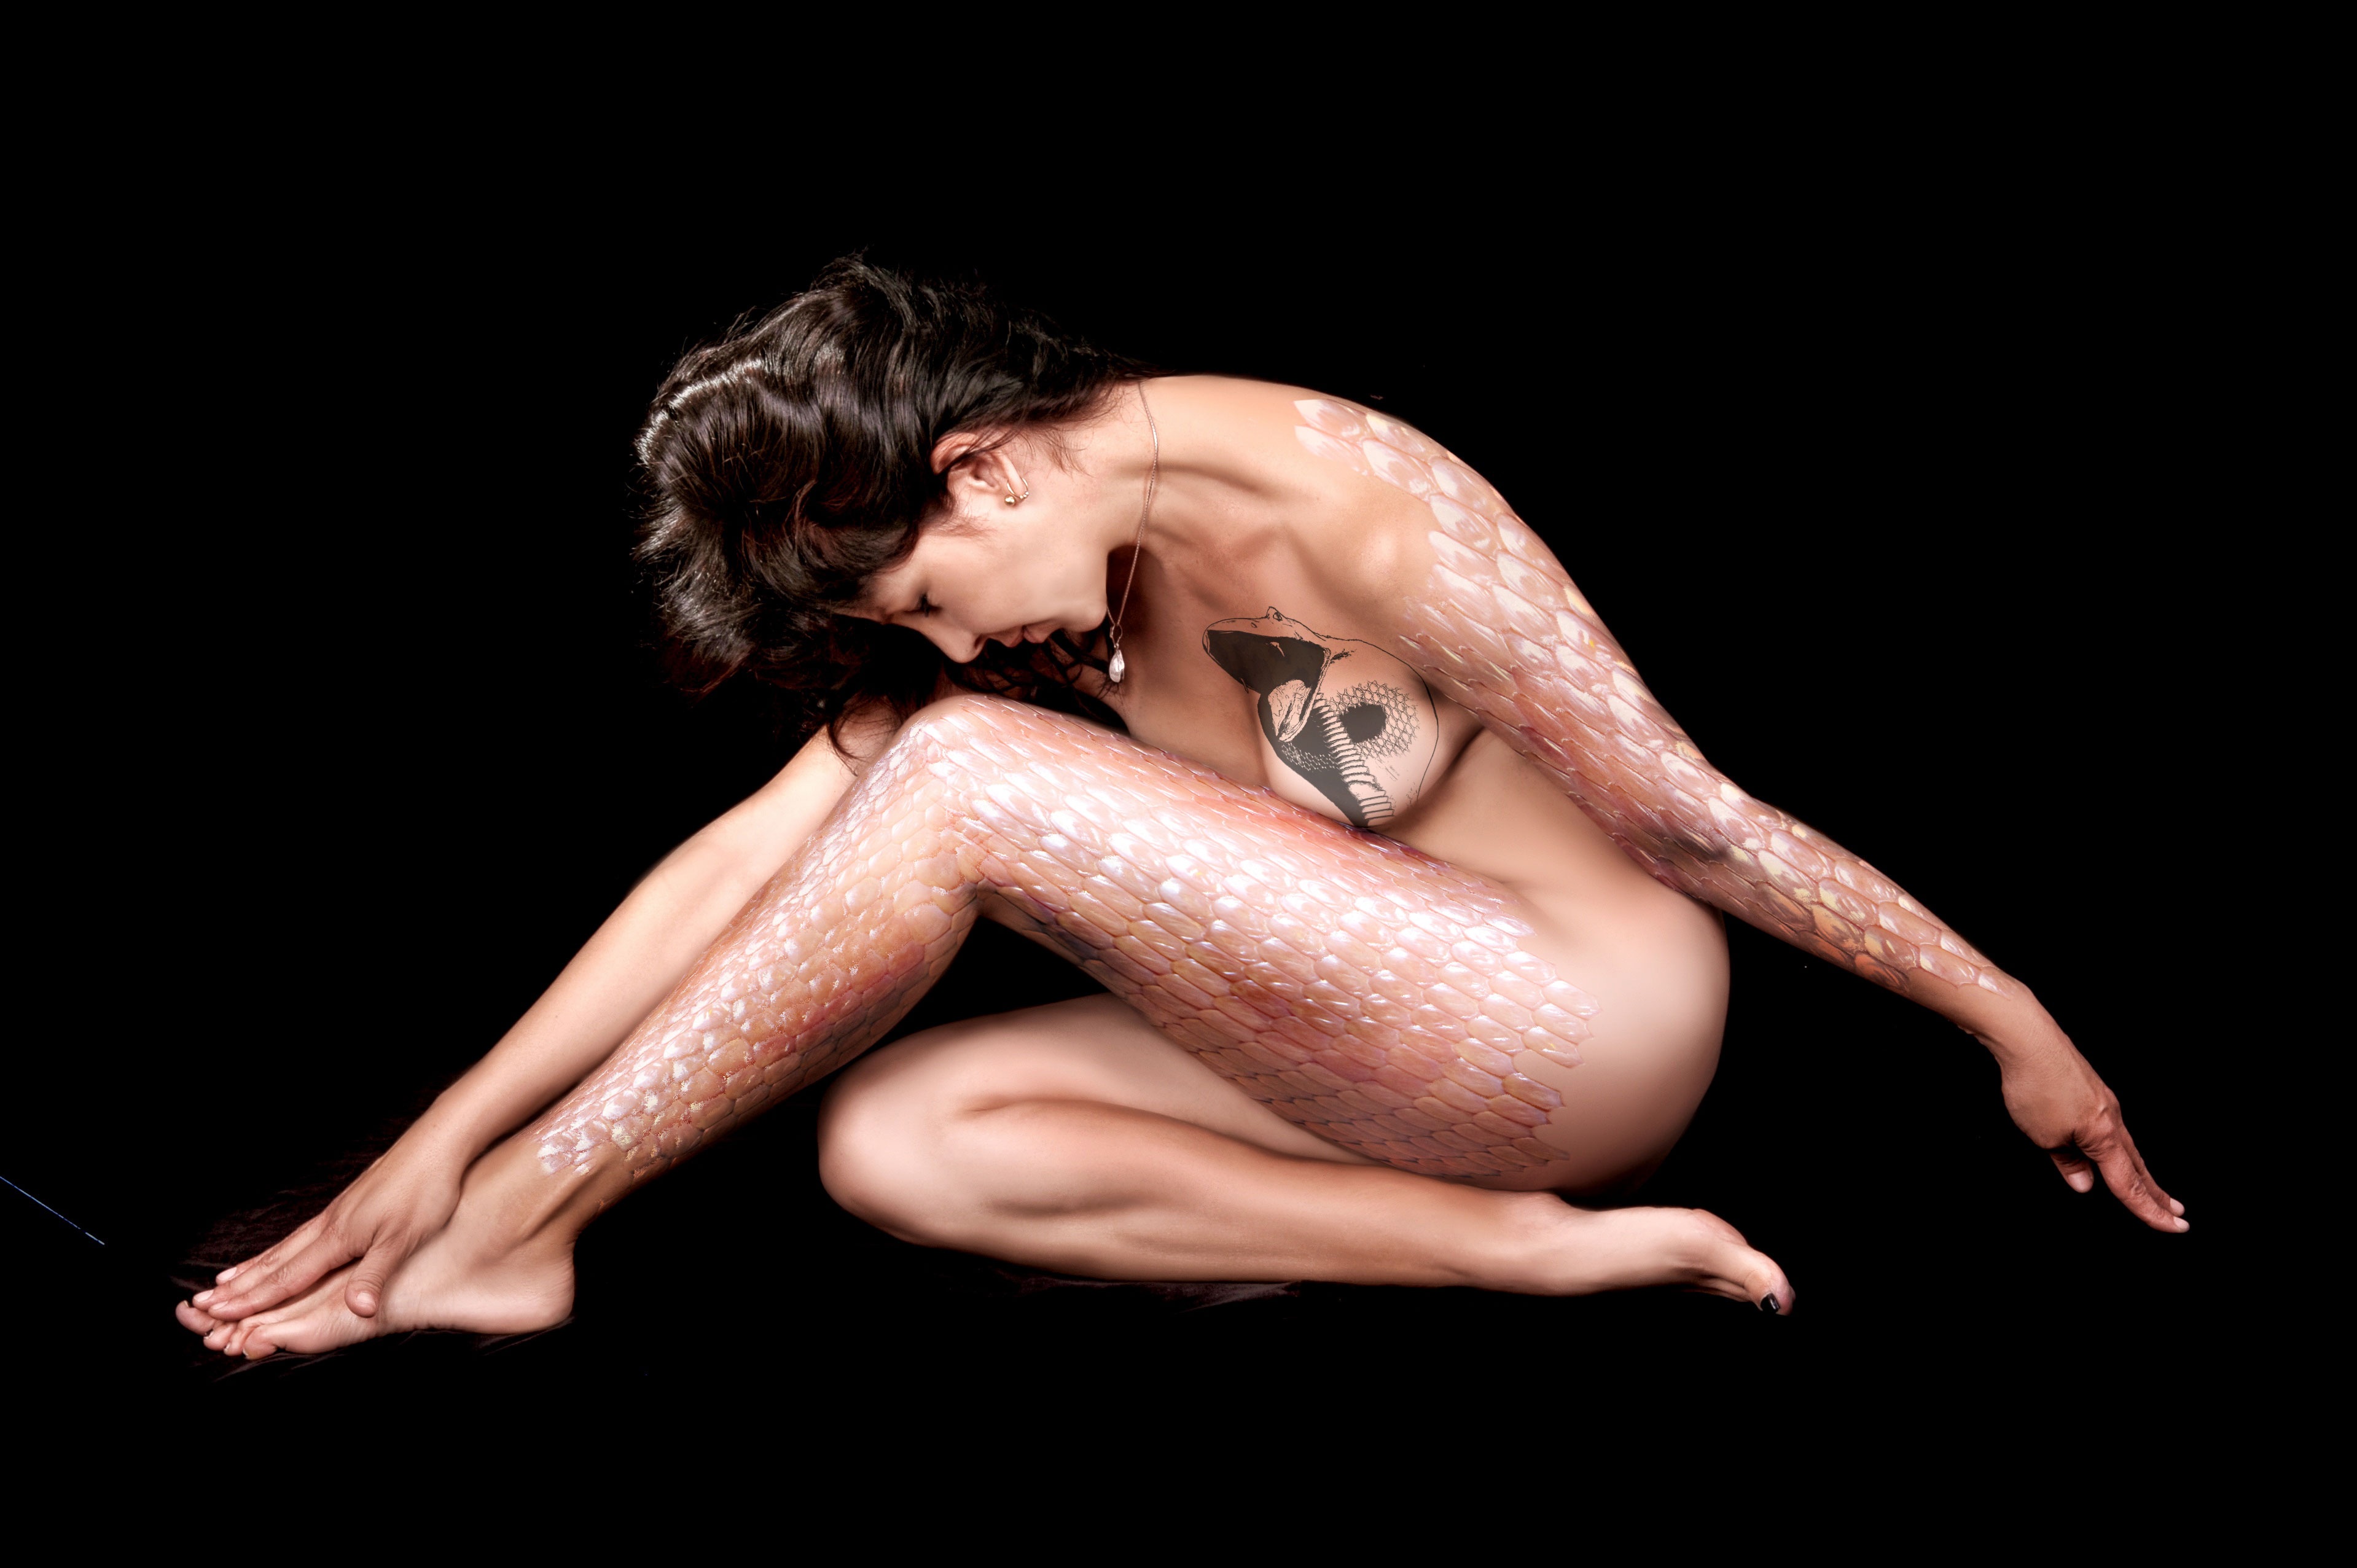
hand, woman, hair, female, scale, muscle, performance art, art, figure, women, legs, skin, snake, sexy, fantasy, naked, young woman, act, erotic, sensual, breasts, sense, nudes, snake skin, art model, modern dance, erotic dance